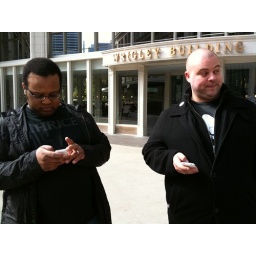
Chris and I standing around on some sidewalk in downtown Chicago.